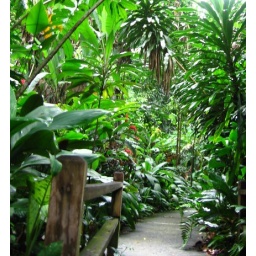
Then through the dark rain forest .. the tall trees seem to close upon u !